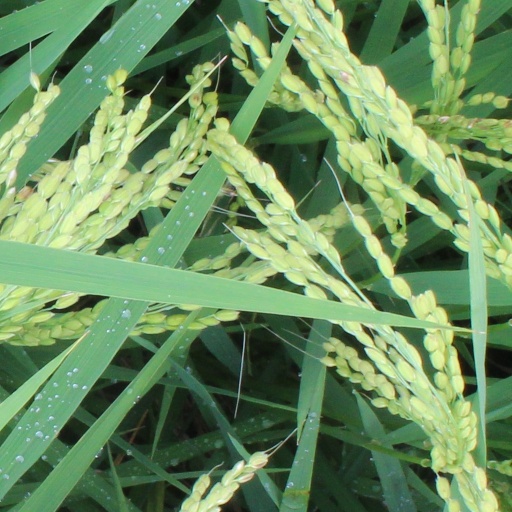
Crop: rice